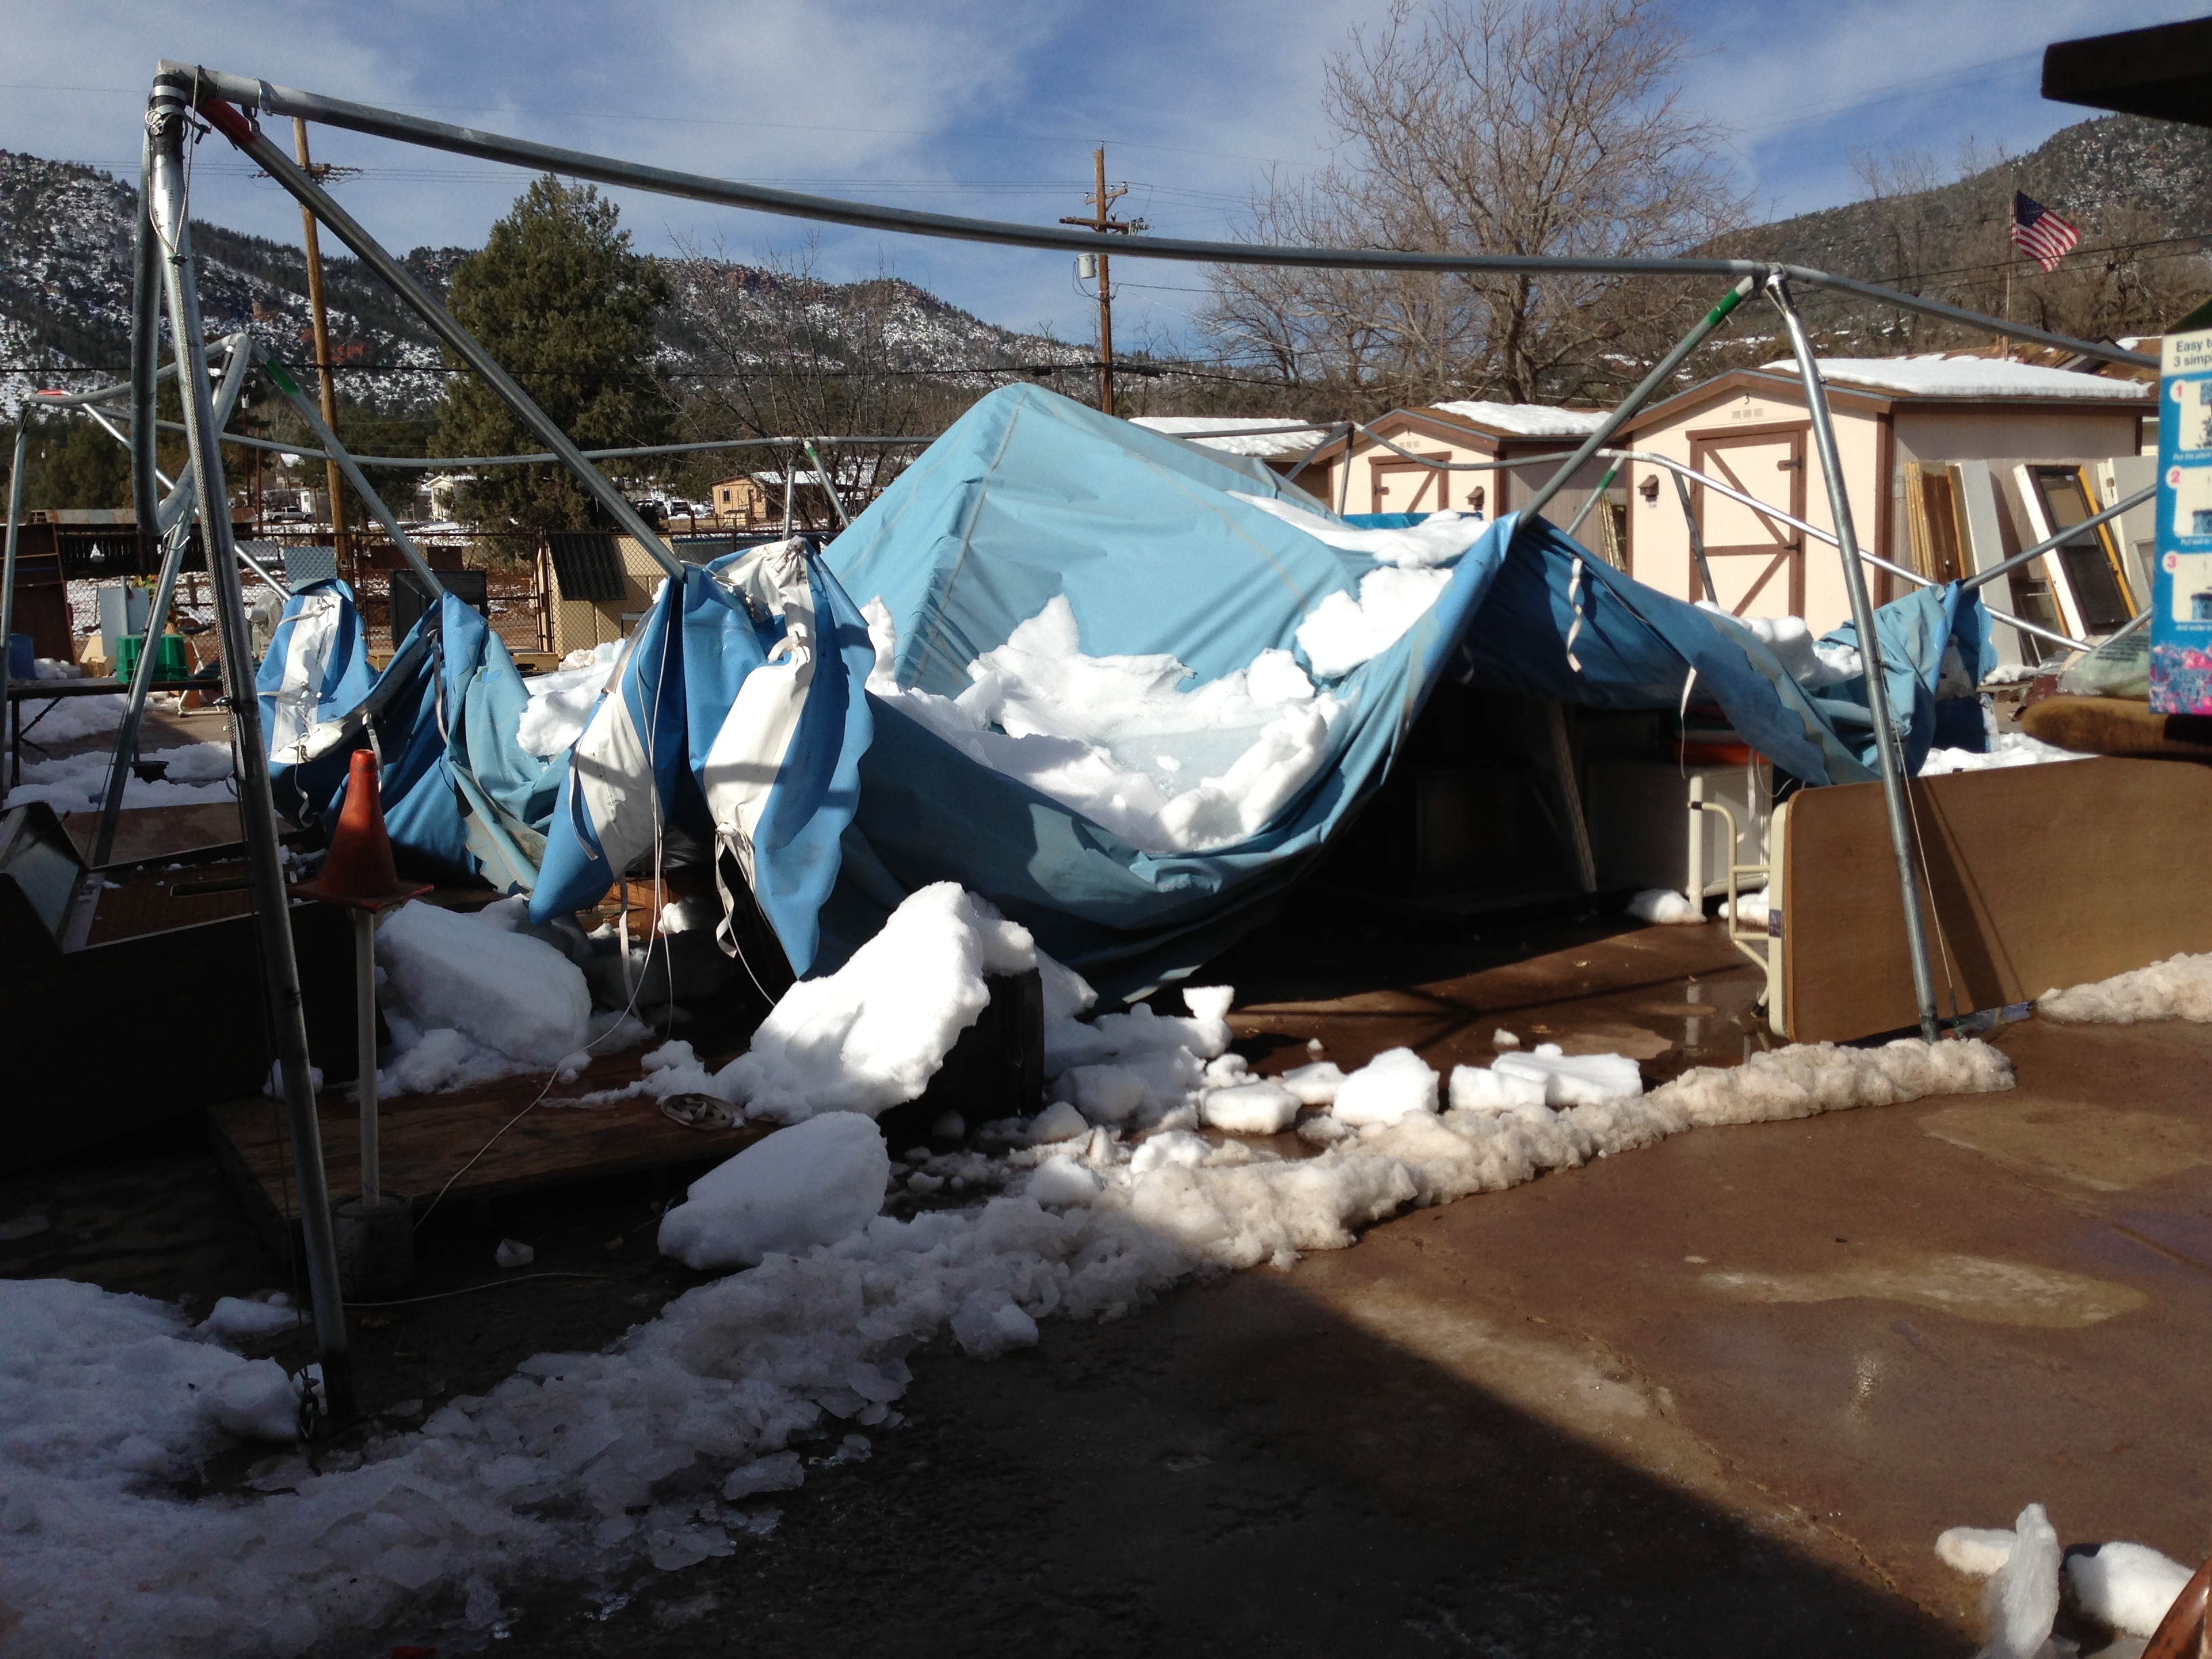
snow, vehicle, uploaded by flickrmobile, flickriosapp filter nofilter